Polarization (waves)

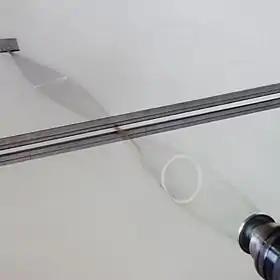
Circular polarization on rubber thread, converted to linear polarization

', or ', is a property of transverse waves which specifies the geometrical orientation of the oscillations. In a transverse wave, the direction of the oscillation is perpendicular to the direction of motion of the wave. One example of a polarized transverse wave is vibrations traveling along a taut string, for example, in a musical instrument like a guitar string. Depending on how the string is plucked, the vibrations can be in a vertical direction, horizontal direction, or at any angle perpendicular to the string. In contrast, in longitudinal waves, such as sound waves in a liquid or gas, the displacement of the particles in the oscillation is always in the direction of propagation, so these waves do not exhibit polarization. Transverse waves that exhibit polarization include electromagnetic waves such as light and radio waves, gravitational waves, and transverse sound waves (shear waves) in solids.